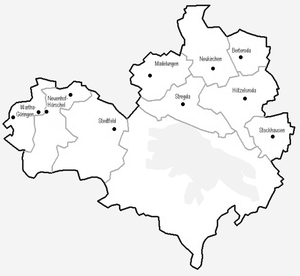
Eisenach est une ville allemande, située dans l'ouest du land de Thuringe et au centre du pays, dans la vallée de l'Hörsel. La ville est dominée par le château de Wartbourg qui fut le théâtre de célèbres joutes de troubadours au XIIIᵉ siècle et qui inspirèrent à Richard Wagner le thème de son opéra Tannhäuser. De plus, la ville est connue comme étant le lieu où Martin Luther a traduit la Bible en allemand, au XVIᵉ siècle.